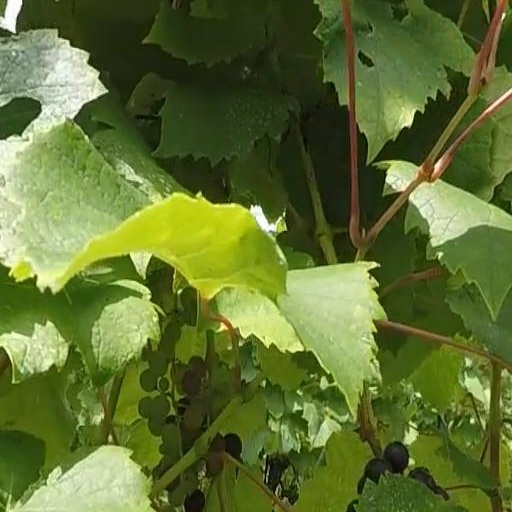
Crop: grape